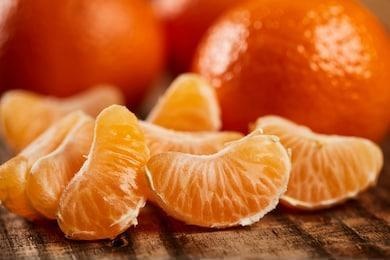
Label: mandarine